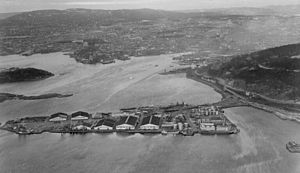
Sjursøya / Johan Borgens «tabte Atlantis»
Sjursøya set fra syd, 1956